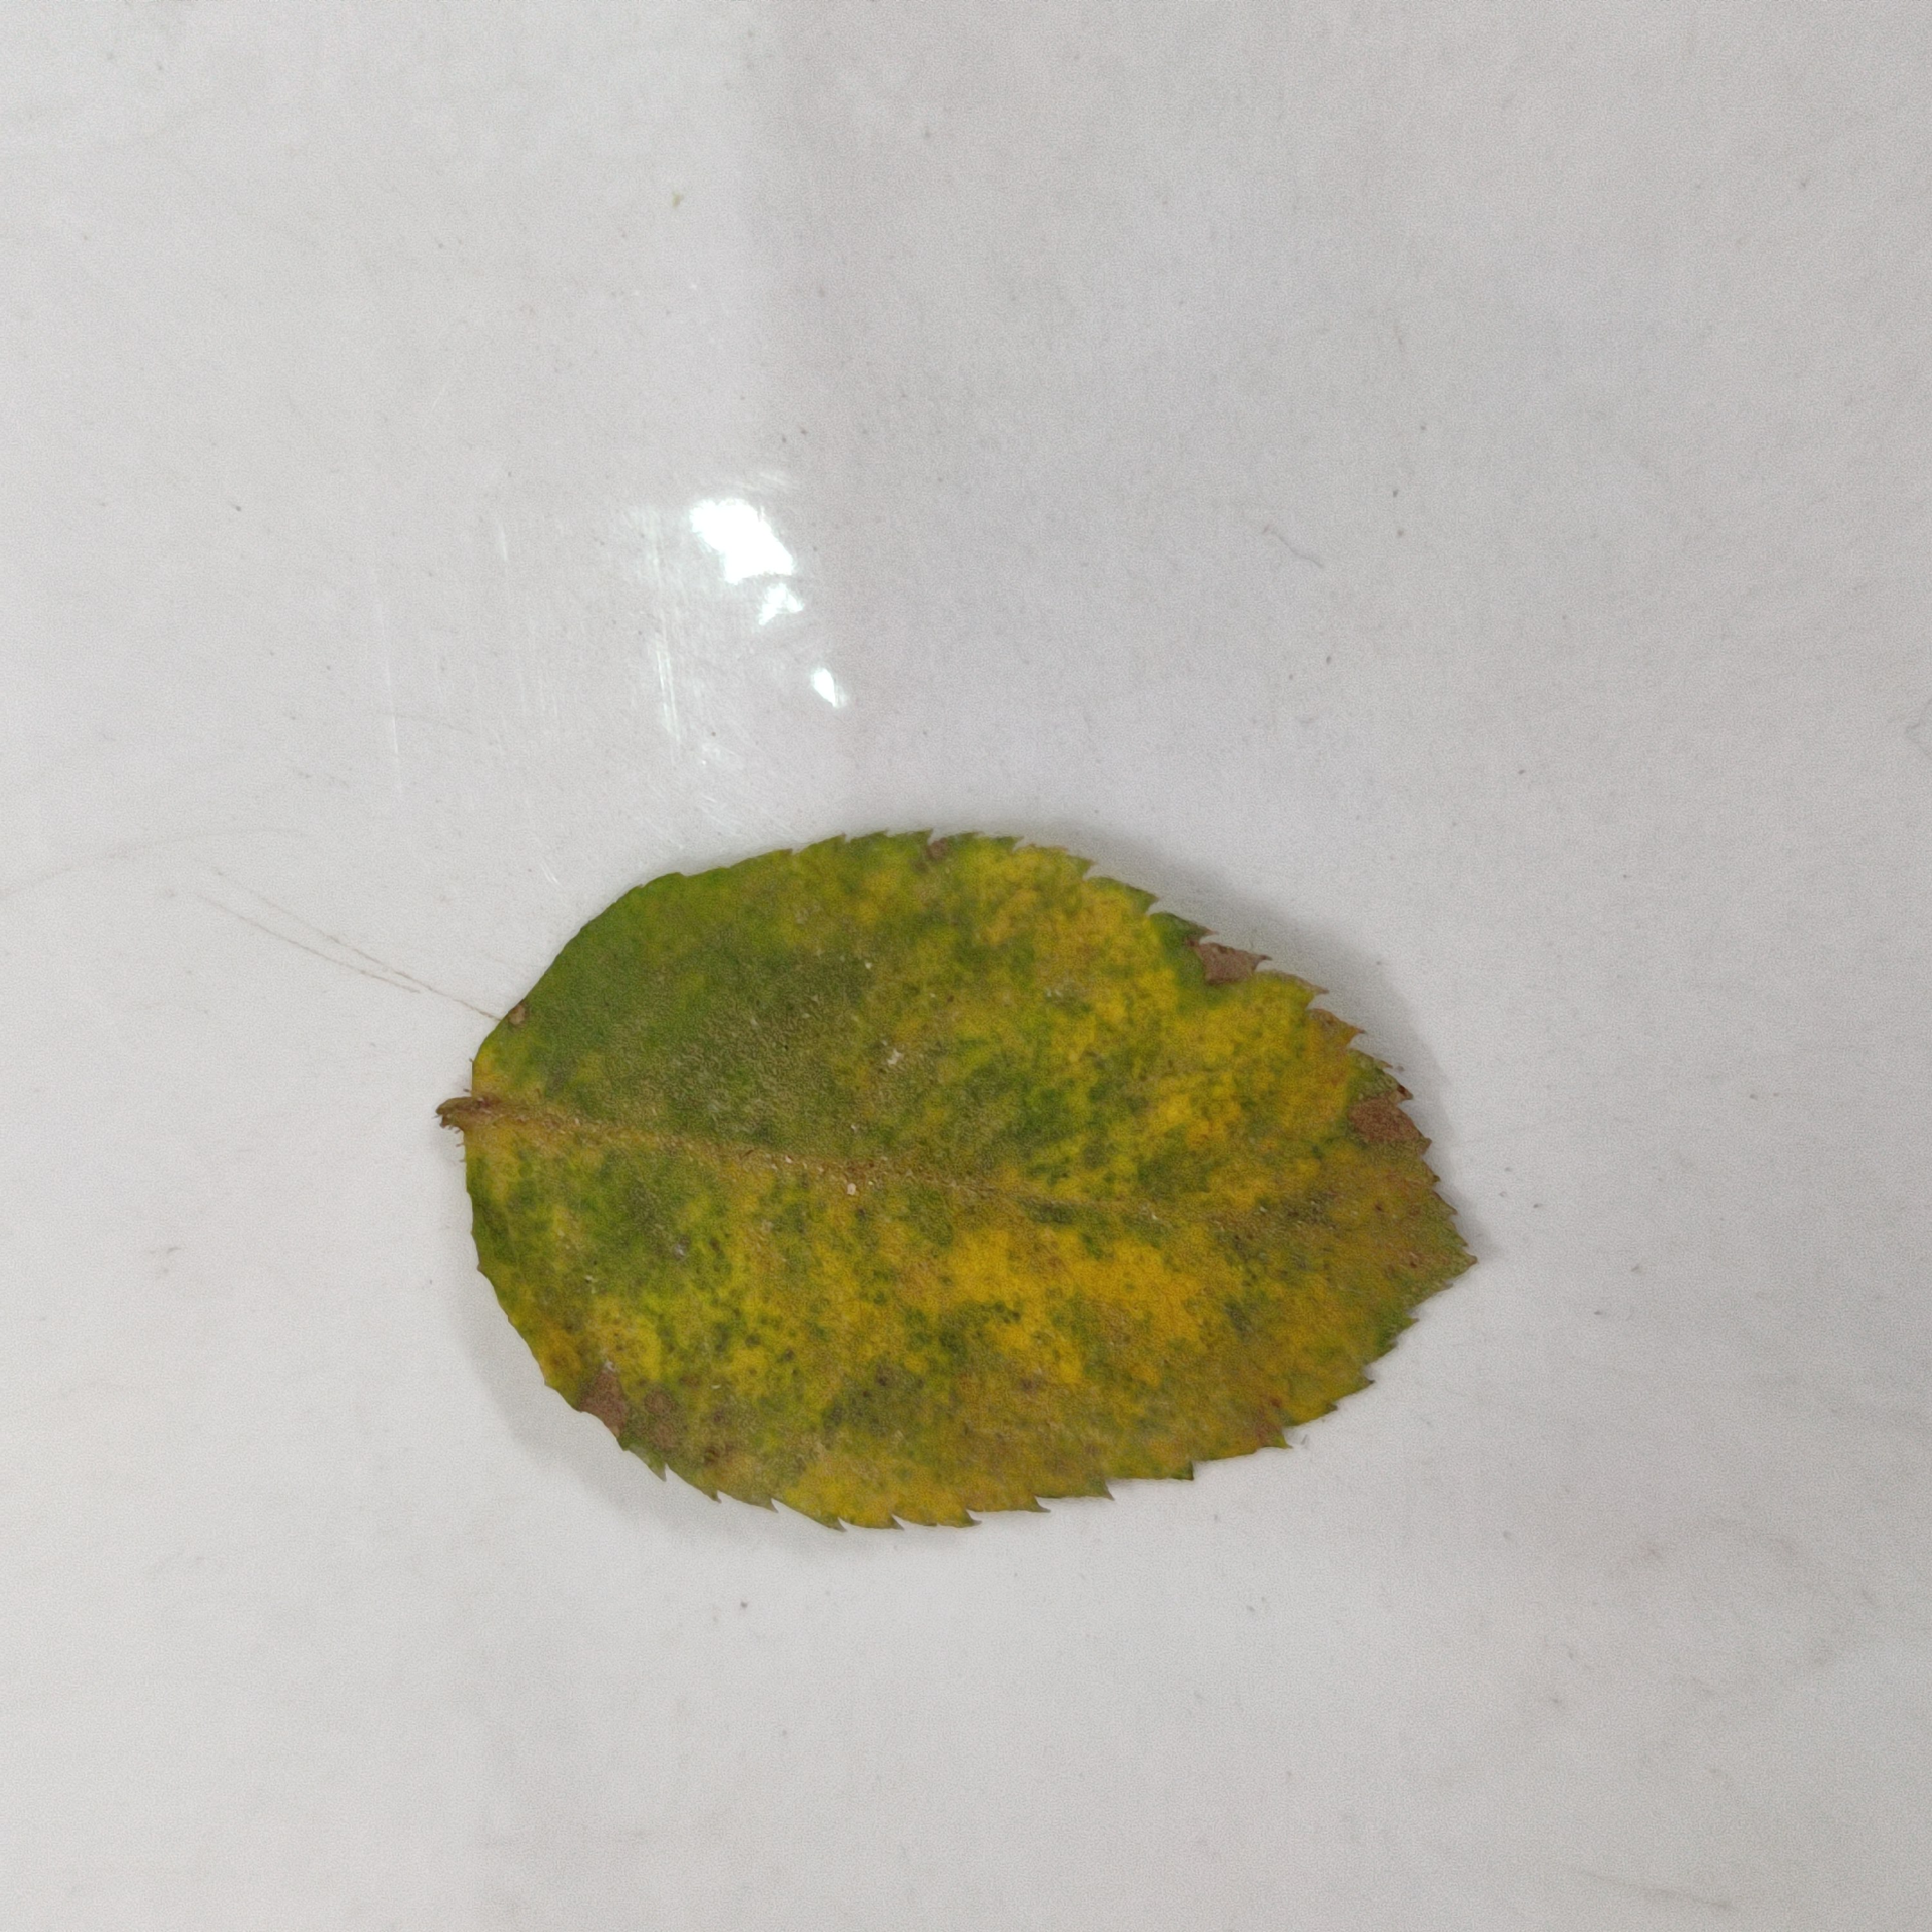
Label: Yellow Mosaic Virus